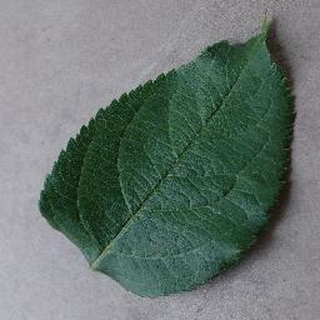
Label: healthy_apple